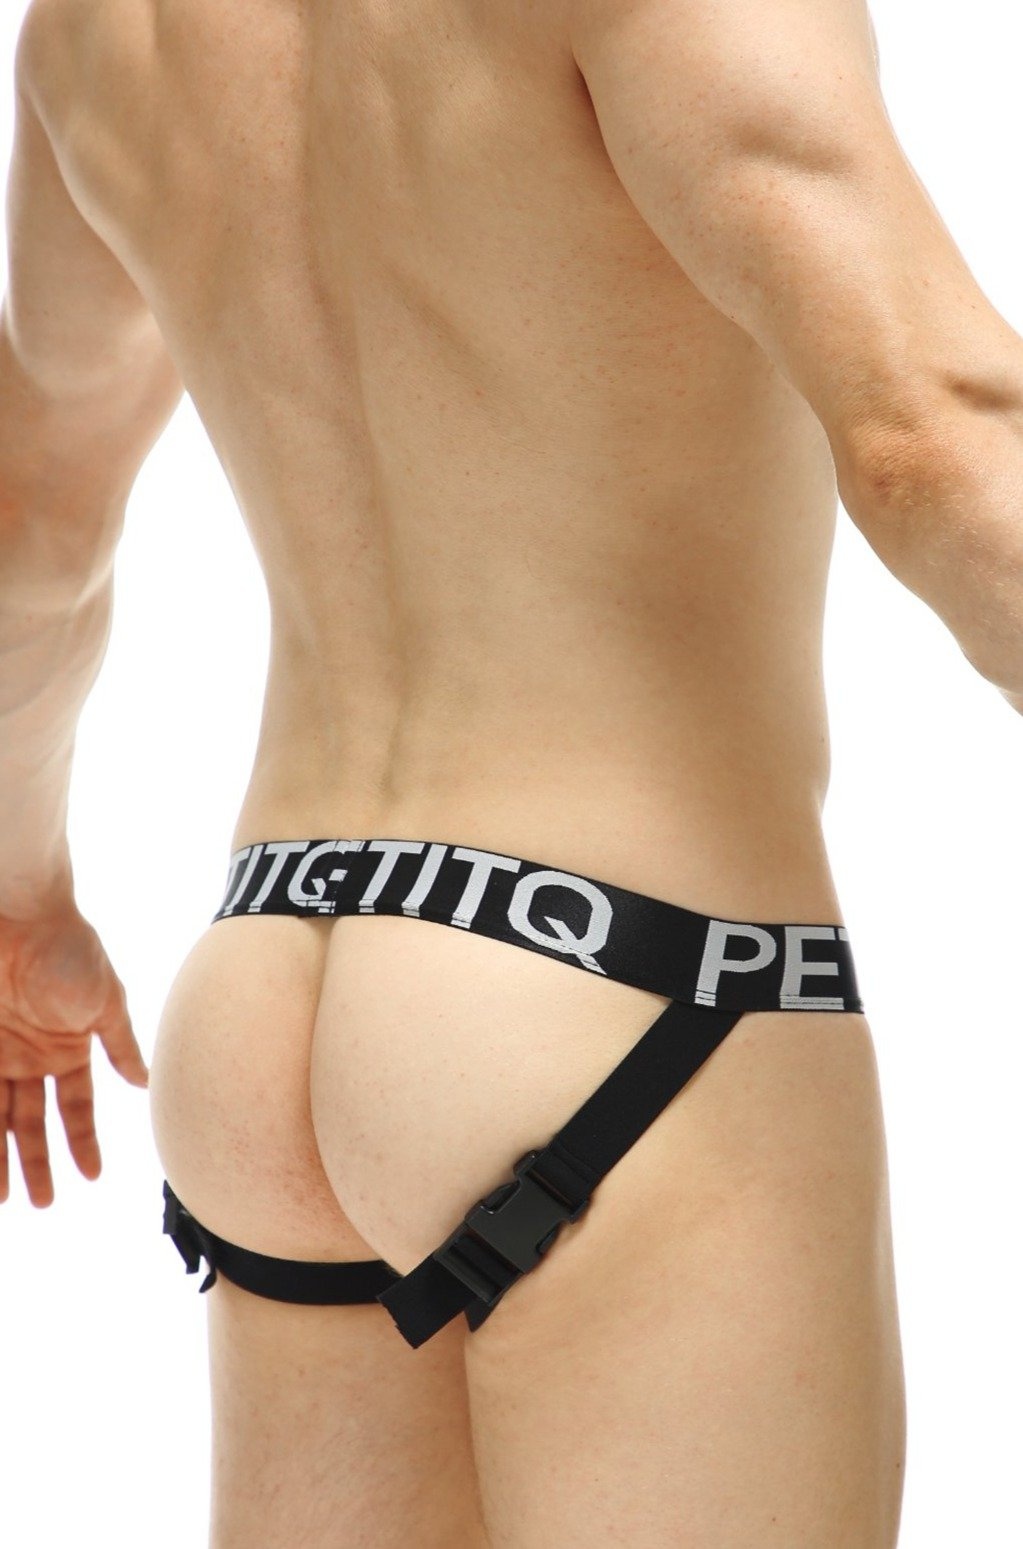
Jockstrap Clip Black
Jockstrap Clip Black Black jockstrap with black clips in the back to adjust them as you want. Fabric : 82% Nylon / 18% Spandex
Brand: PetitQ
Category: Apparel & Accessories > Clothing > Lingerie > Jock Straps